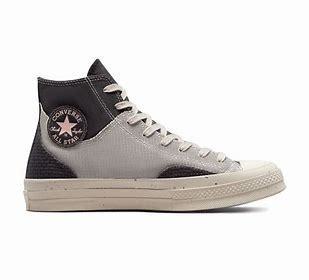
Brand: Converse
Model: Chuck 70 Canvas